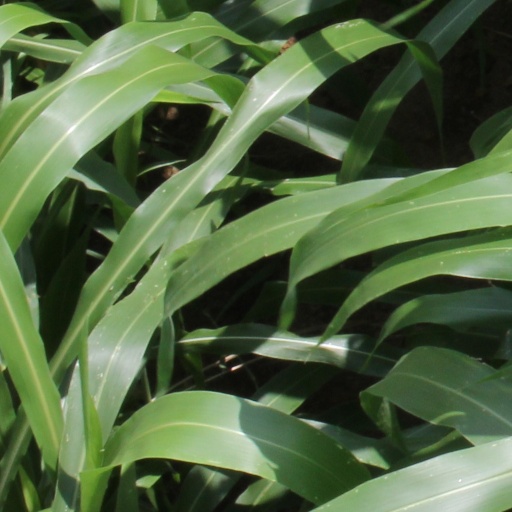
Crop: sorghum